Pep band

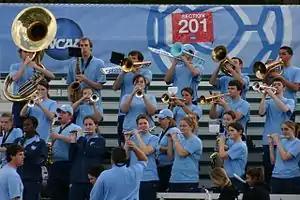
UNC Tar Heels pep band

A pep band is an ensemble of instrumentalists who play at events, usually at basketball games, with the purpose of entertaining and creating enthusiasm in a crowd. Often members of a pep band are a subset of people from a larger ensemble such as a marching band or a concert band. Pep bands are generally associated with performing at pep rallies and sporting events (usually football, basketball or hockey). With a few exceptions, pep bands are exclusive to the collegiate and high school levels. The typical instrumentation of a pep band is the same as most marching bands, using mainly woodwind, brass, and percussion instruments. Pep bands typically don't use primarily orchestral instruments (double reeds, strings, etc.), but this is not a hard set limitation.